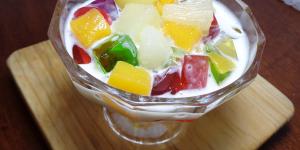
gelatina mosaico con fruta